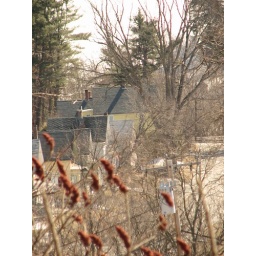
the yellow house farthest back is ours. Extreme telephoto. The white in the background is the ski hill.